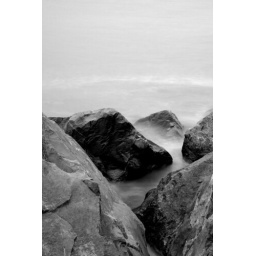
taken in skegness at high tide using a nikon D80 and cokin nd4 and nd8.Converted to black and white in photoshop cs3.